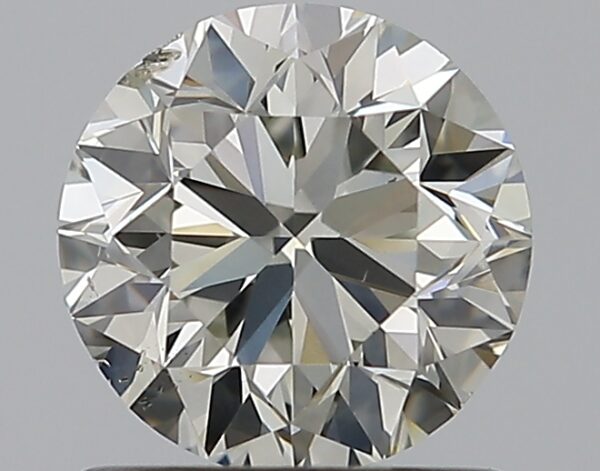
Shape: round
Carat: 1
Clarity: SI2
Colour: J
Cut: VG
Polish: EX
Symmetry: VG
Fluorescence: N
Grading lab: GIA
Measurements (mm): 6.2 x 6.25 x 4.03